Training camp

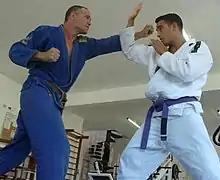
Jiu-Jitsu practitioners training striking.

Training camps also function to help a fighter cut weight prior to the weigh-in. This entails optimising a nutritional program, and physically and emotionally preparing a fighter for the weight cutting process, if necessary. These training camps also factor in the biological effects of severe weight cutting, and therefore typically also contain a ‘recovery week’ immediately prior to the event. This week may not be a full week, and includes a reduction in training, allowing a fighter to feel stronger and more refreshed immediately prior to the event.